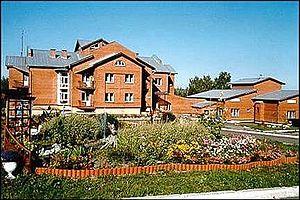
Caritas Internationalis est une confédération internationale d'organisations catholiques à but caritatif, présente dans plus de 200 pays et territoires. Son nom vient du latin caritas signifiant amour de l'autre, prononcé /'karita:s/.